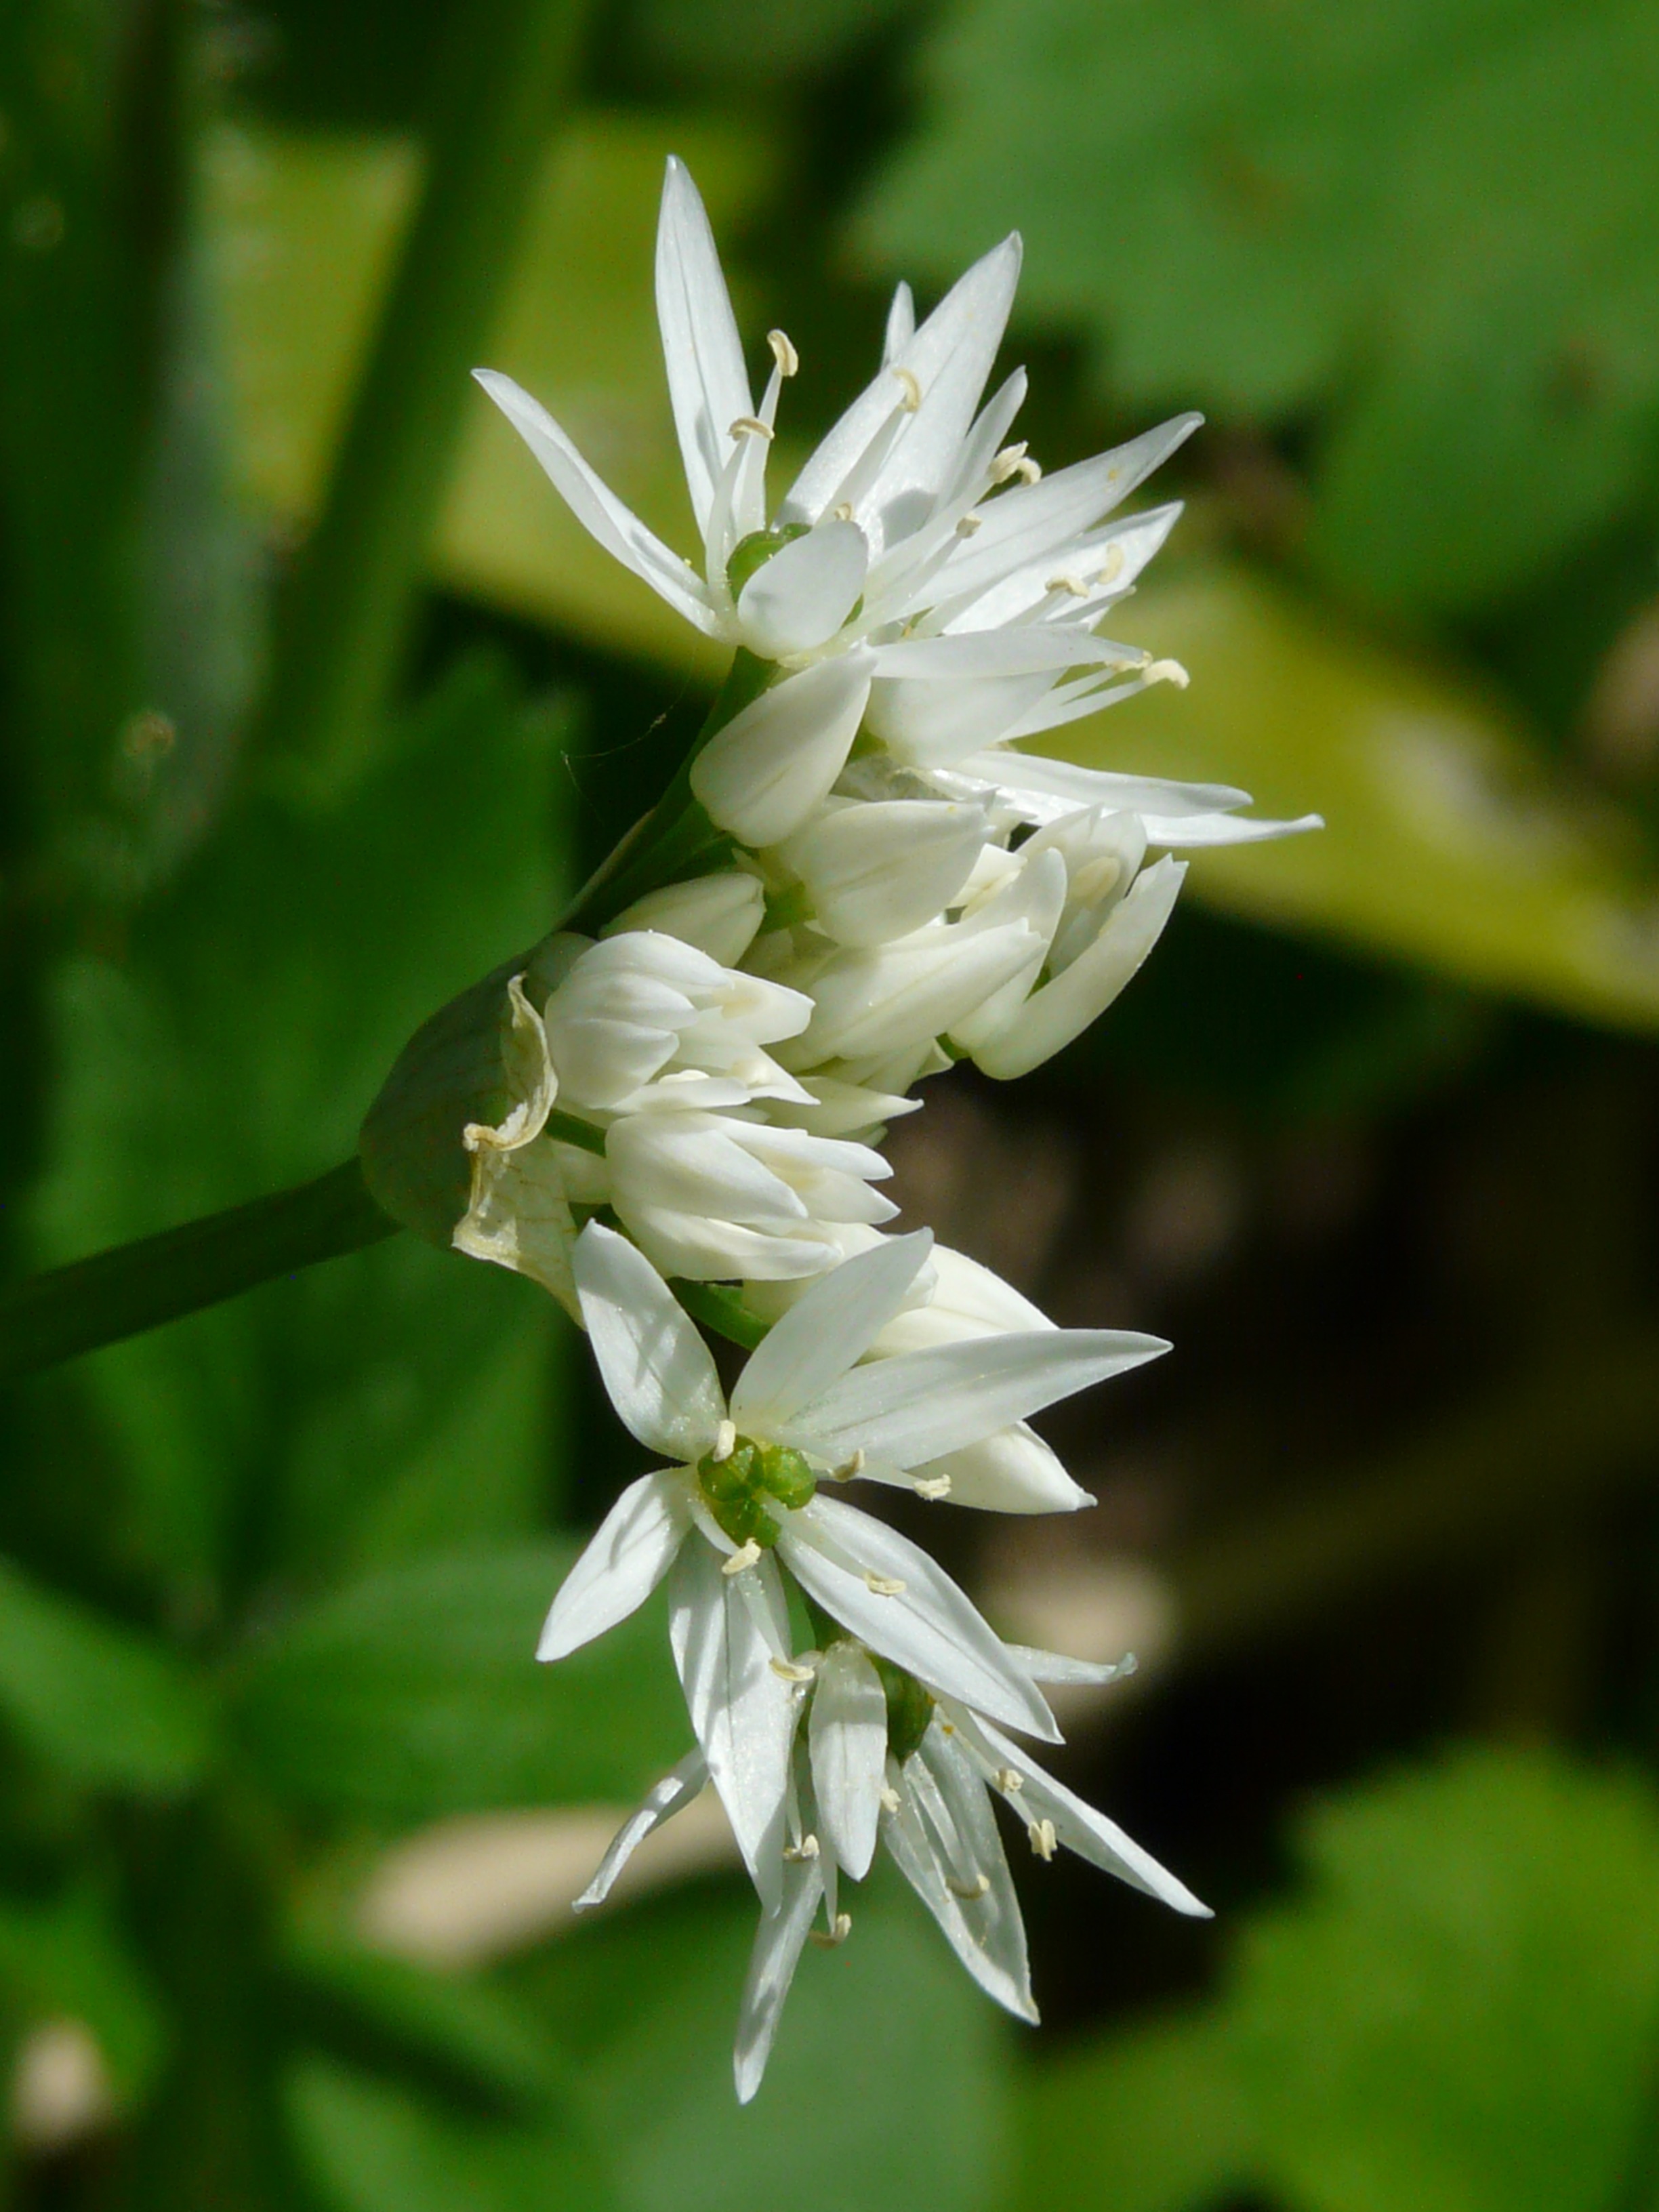
nature, blossom, plant, white, flower, bloom, spring, green, herb, garlic, produce, botany, flora, wildflower, smell, smelly, edible, allium, taste, medicinal plant, macro photography, flowering plant, vegetable plant, bear's garlic, forest plant, wild garlic, allium ursinum, wood garlic, garlic spinach, gypsy spring, witch onion, waldherre, ramsen, land plant